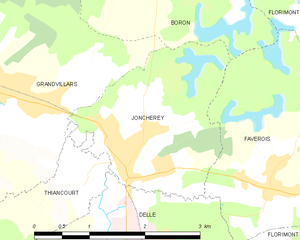
Carte des communes françaises Joncherey